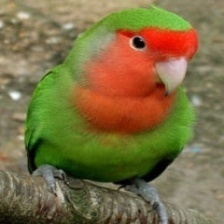
Species: ROSY FACED LOVEBIRD
Scientific name: AGAPORNIS ROSEICOLLIS